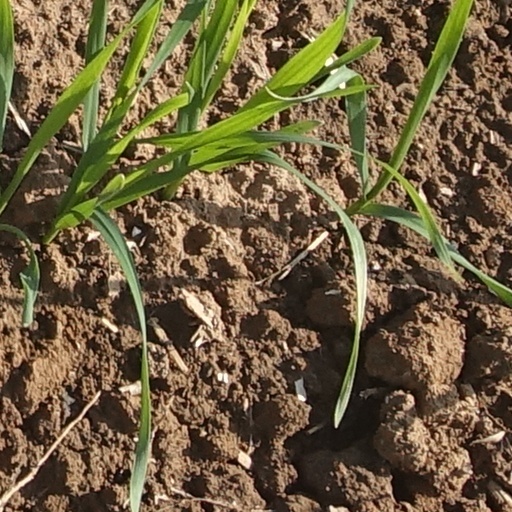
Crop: wheat